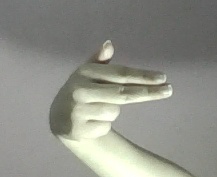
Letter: ghain